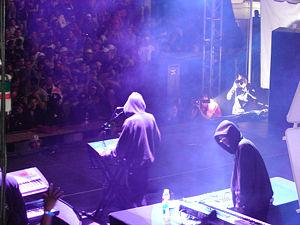
Juan Atkins est un musicien américain né le 12 septembre 1962. Il est considéré comme l'un des trois pères fondateurs d'un style particulier de musique électronique : la techno. Son style s'oriente plus particulièrement vers le son electro.